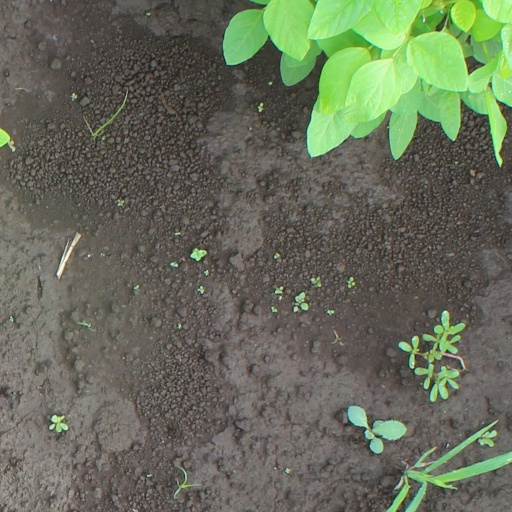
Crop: soybean